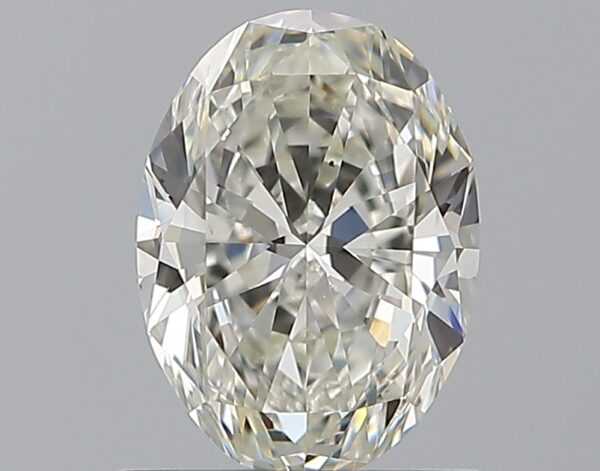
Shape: oval
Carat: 1
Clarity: VS2
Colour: I
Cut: EX
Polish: EX
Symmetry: VG
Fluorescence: N
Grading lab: GIA
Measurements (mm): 7.55 x 5.49 x 3.41